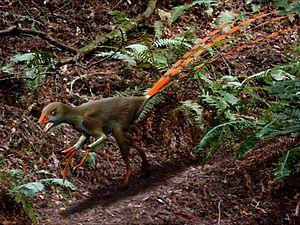
La formation de Tiaojishan est une formation géologique du Jurassique moyen et supérieur, présente dans les provinces de Hebei, du Liaoning et de Mongolie-Intérieure, en République populaire de Chine. Cette formation est constituée de roches pyroclastiques, intercalées de roches volcaniques basiques et de roches sédimentaires détritiques. Elle est réputée pour la diversité et la qualité de ses fossiles, dont des vertébrés, découverts surtout depuis le début du XXIᵉ siècle.